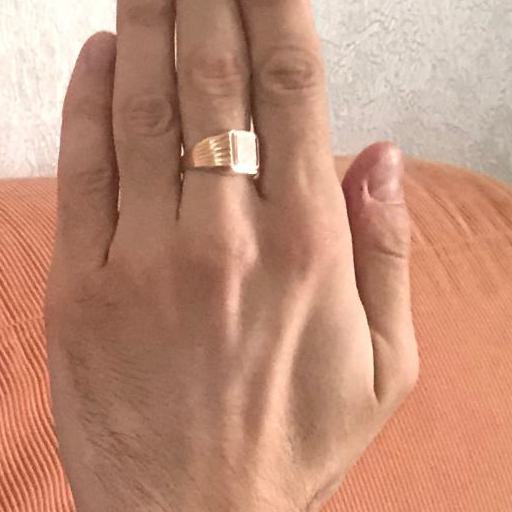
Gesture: stop_inverted